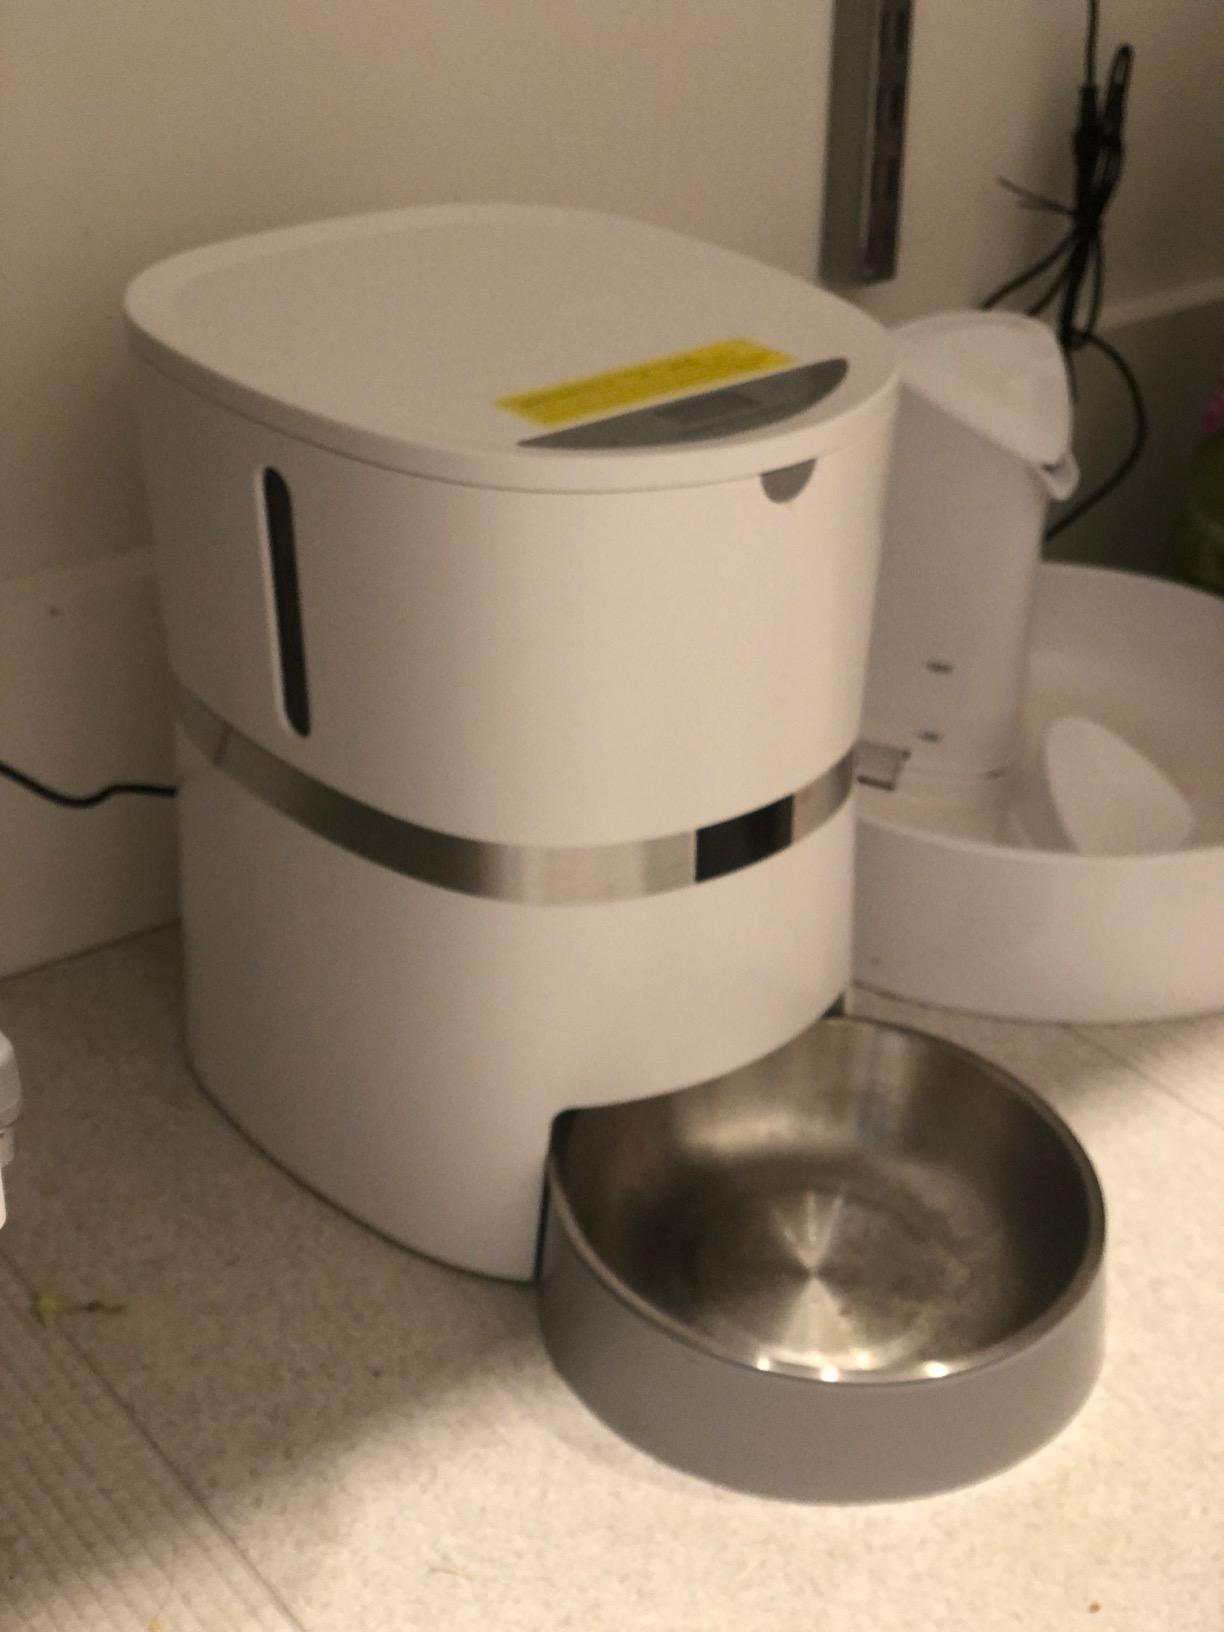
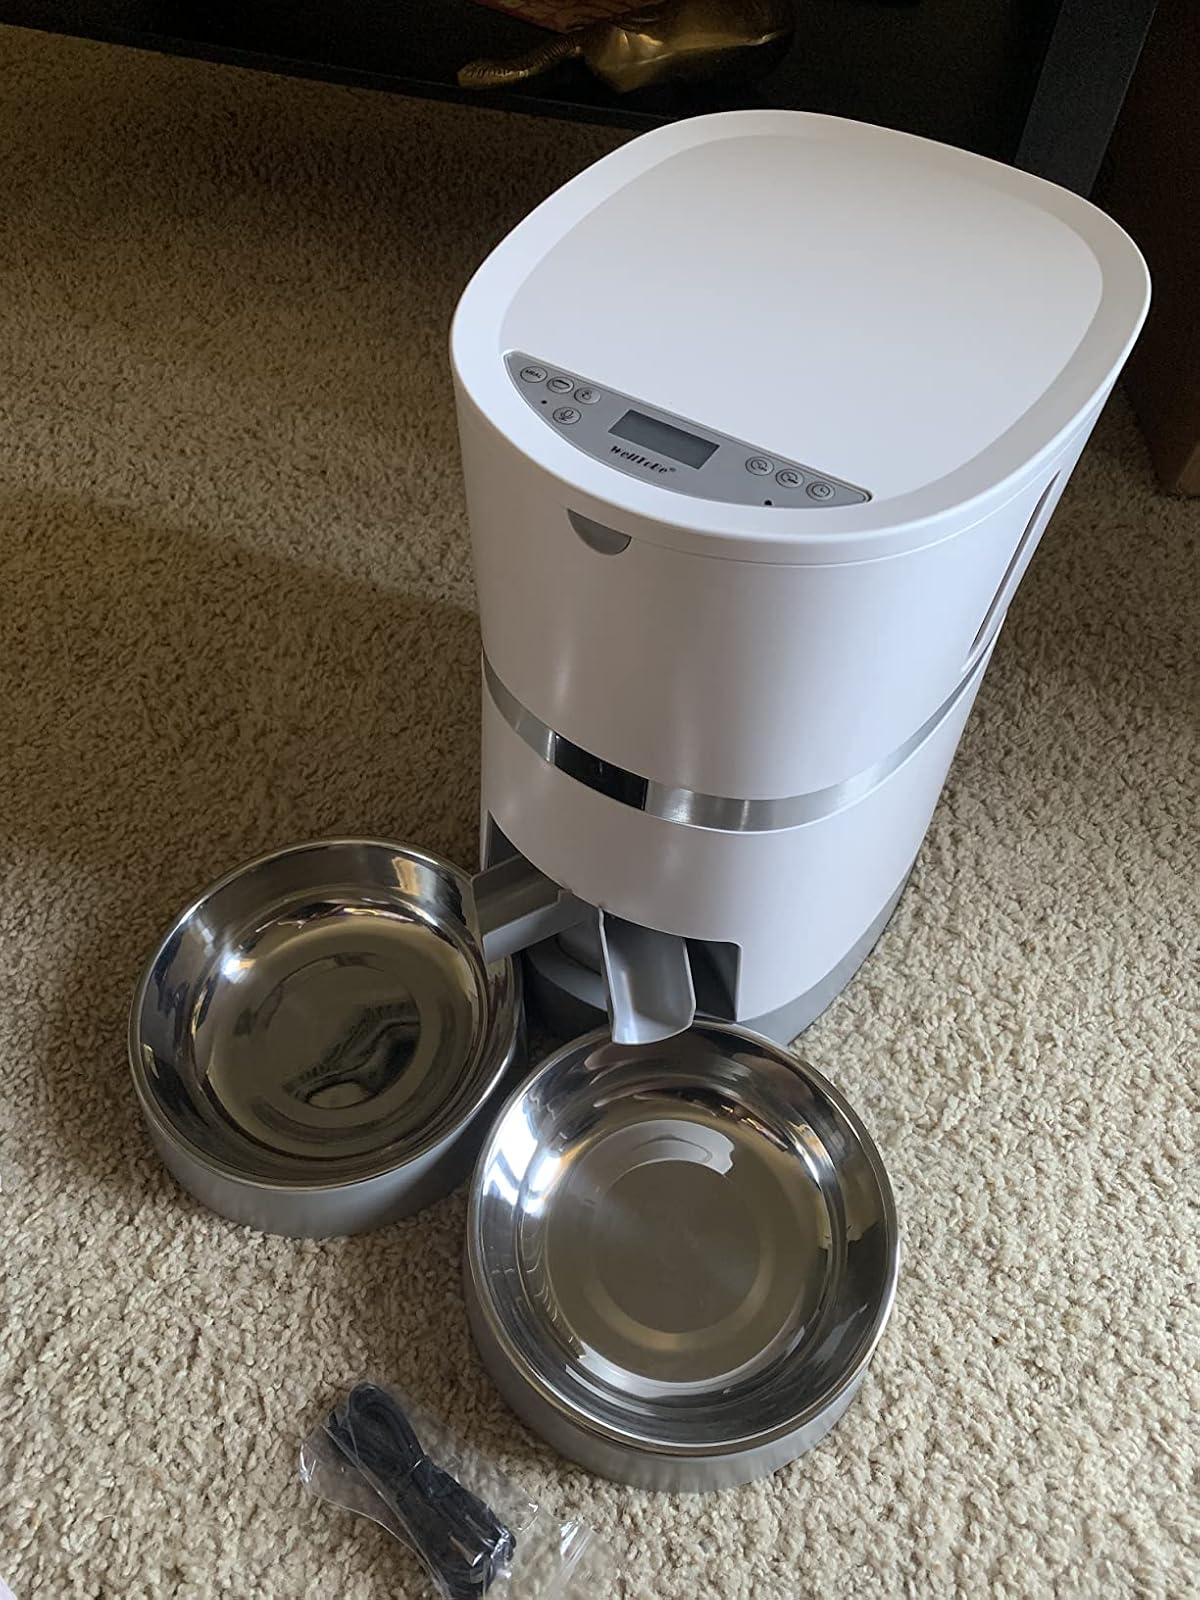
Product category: items_feeder
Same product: no